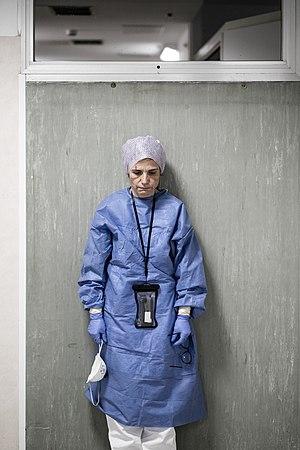
Margherita Lambertini, née le 24 juin 1967, est une chirurgienne secouriste italienne
La pandémie de COVID-19 en Italie, est une maladie infectieuse émergente qui se propage depuis le 31 janvier 2020, lorsque deux touristes chinois sont testés positifs pour le SARS-CoV-2 à Rome. Un groupe de cas de Covid-19 est ensuite détecté, à commencer par 16 cas confirmés en Lombardie le 21 février, 60 autres cas le 22 février et les premiers décès en Italie sont signalés le même jour. Au 28 février, il y avait 21 décès et 888 cas confirmés dans le pays.